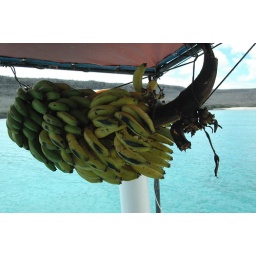
the rack of bananas our boat over the week